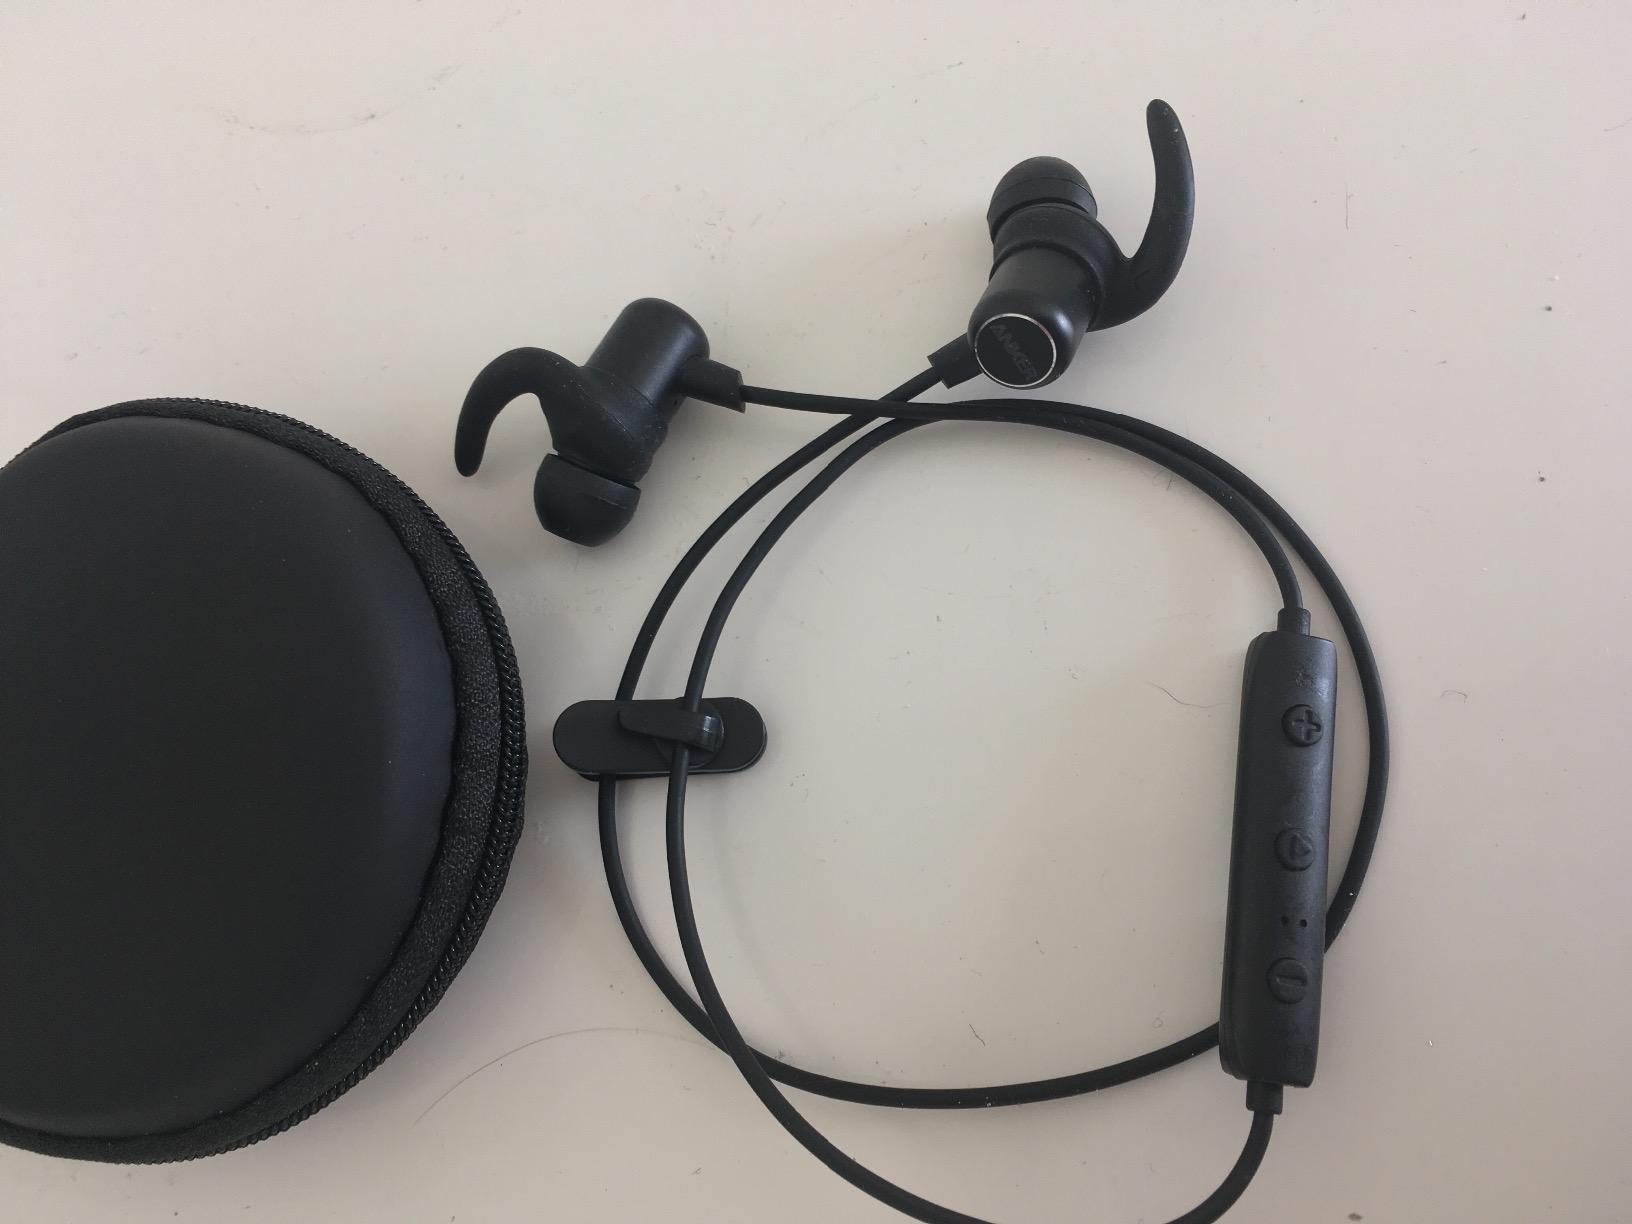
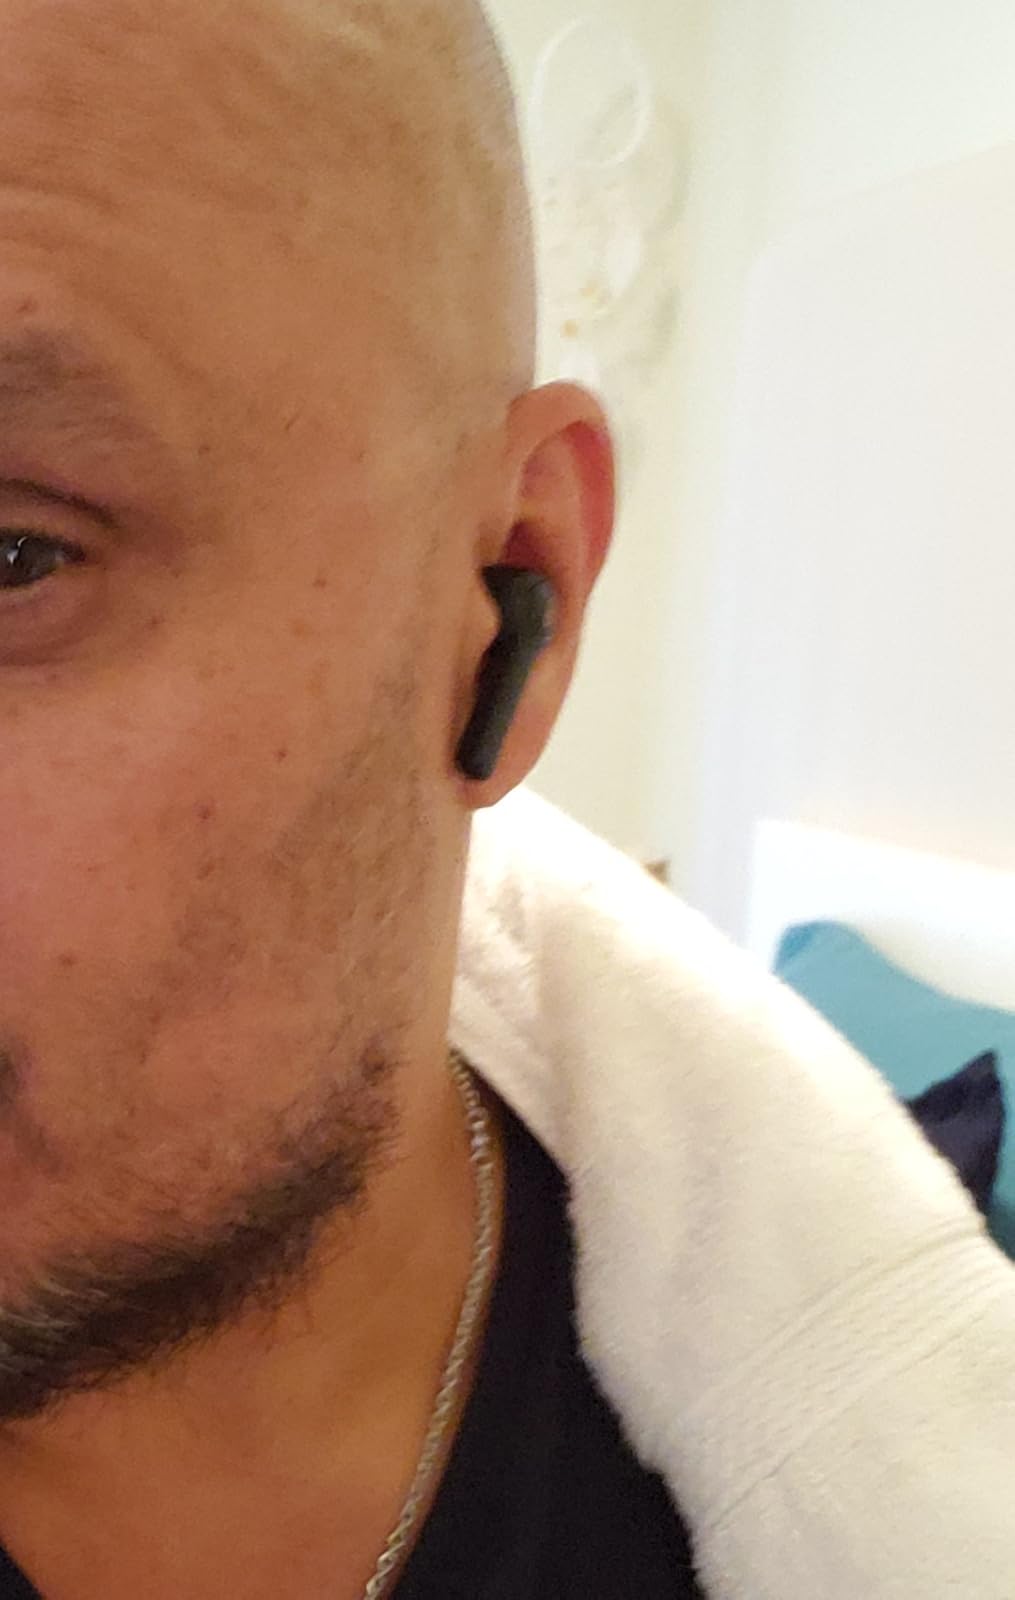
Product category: earbuds
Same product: no